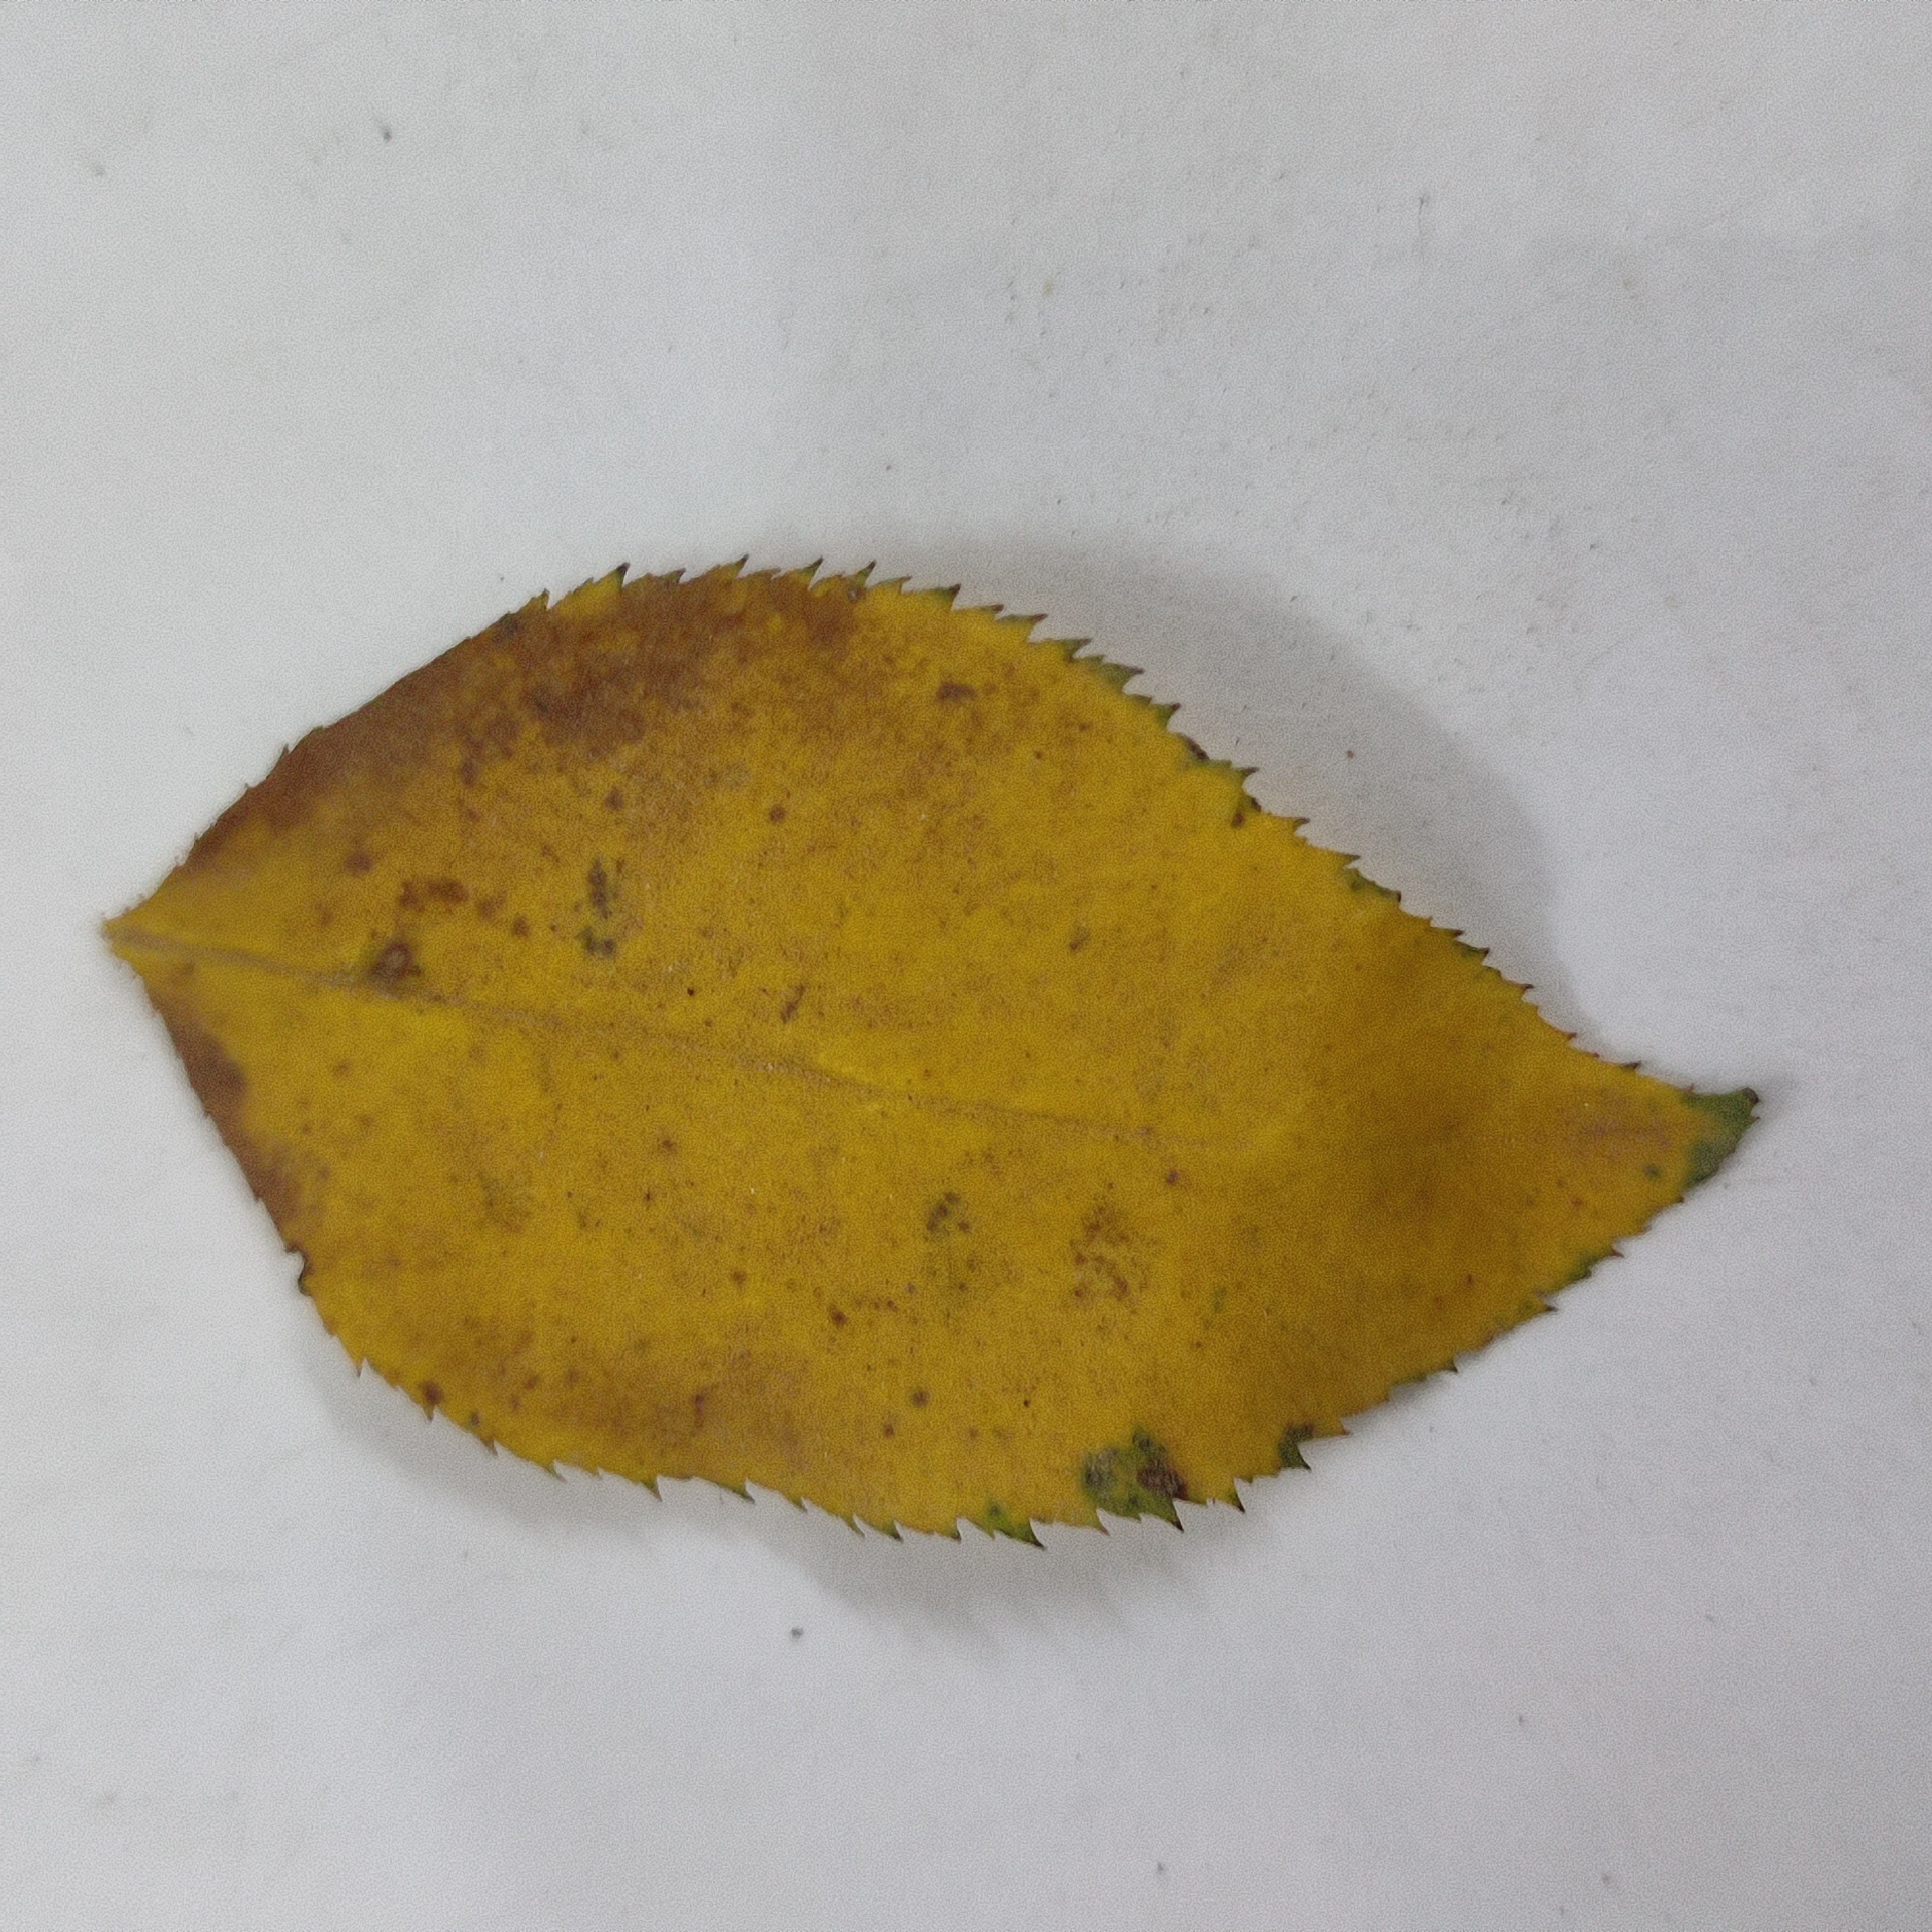
Label: Yellow Mosaic Virus